FasTrak

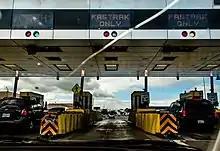
San Francisco–Oakland Bay Bridge toll plaza in 2008. Booths now display "FasTrak or Invoice" following the phaseout of cash payments.

The original FasTrak transponder was a device about the size of a Walkman, into which a smart card was inserted. However, the device was costly to produce and the smart card offered little advantage to customers. By 1995, when the 91 Express Lanes opened, the transponders had been redesigned to be coaster-sized.